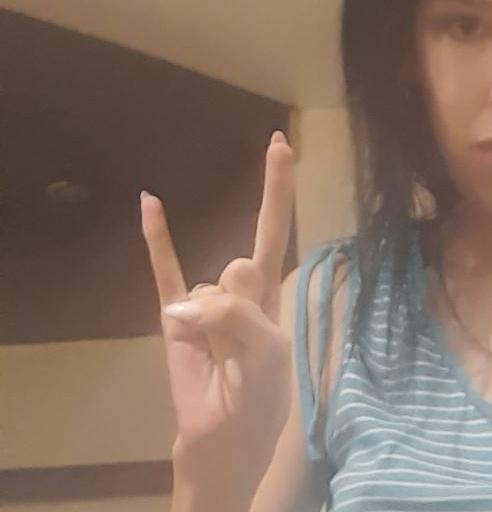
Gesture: rock